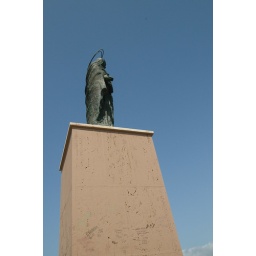
Saint Erasmus watches over the marina from atop a tower on the street named for him.